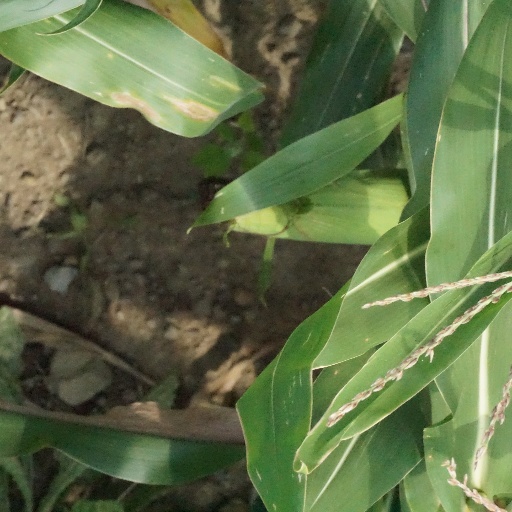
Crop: maize; corn